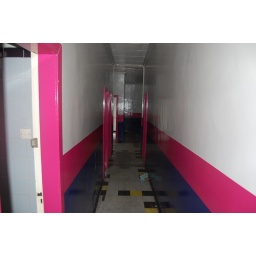
in the office corridor